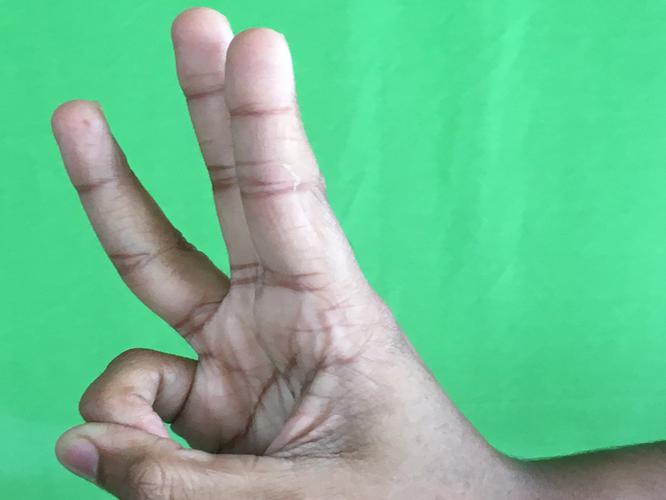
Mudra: Trishulam
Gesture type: single_hand